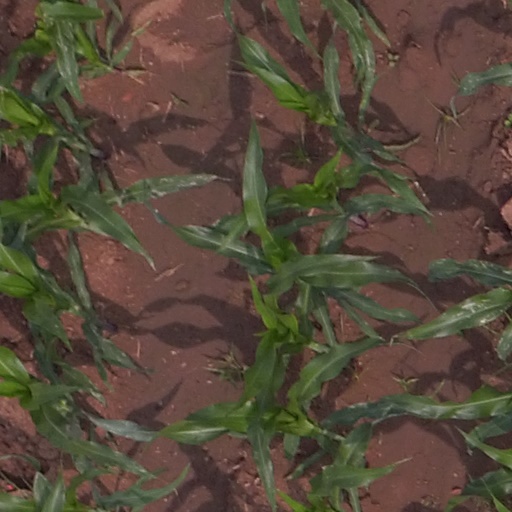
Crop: maize; corn